Vancouver Recital Society

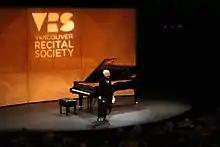
Leila Getz, founder and artistic director of the Vancouver Recital Society

The Vancouver Recital Society is one of Vancouver’s major presenters of classical and chamber music, offering a platform for fans to see new and established high-profile performers. Concerts have taken place in the Orpheum Theatre, the Chan Centre for the Performing Arts, the Kay Meek Centre and the Vancouver Playhouse.